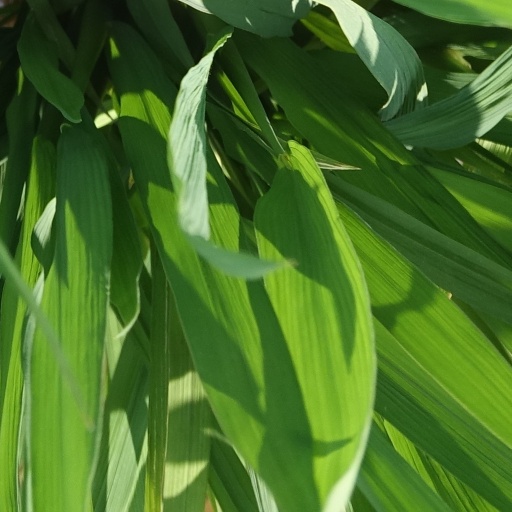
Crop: rice